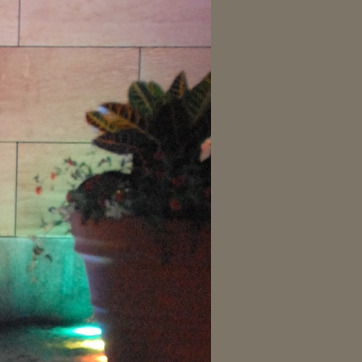
Material: foliage